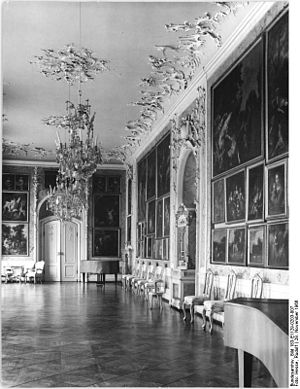
Mosigkau Slot
Festsalen på slottet
Mosigkau Slot ligger i centrum af landsbyen Mosigkau otte kilomter syd for Dessau-Rosslau. Rokokoslottet blev bygget mellem 1752 og 1757 og skulle tjene som sommersted for ejerne.